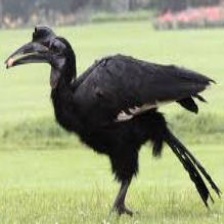
Species: ABYSSINIAN GROUND HORNBILL
Scientific name: BUCORVUS ABYSSINICUS
ImageNet parent category: hornbill